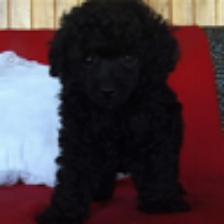
Label: NonHuman